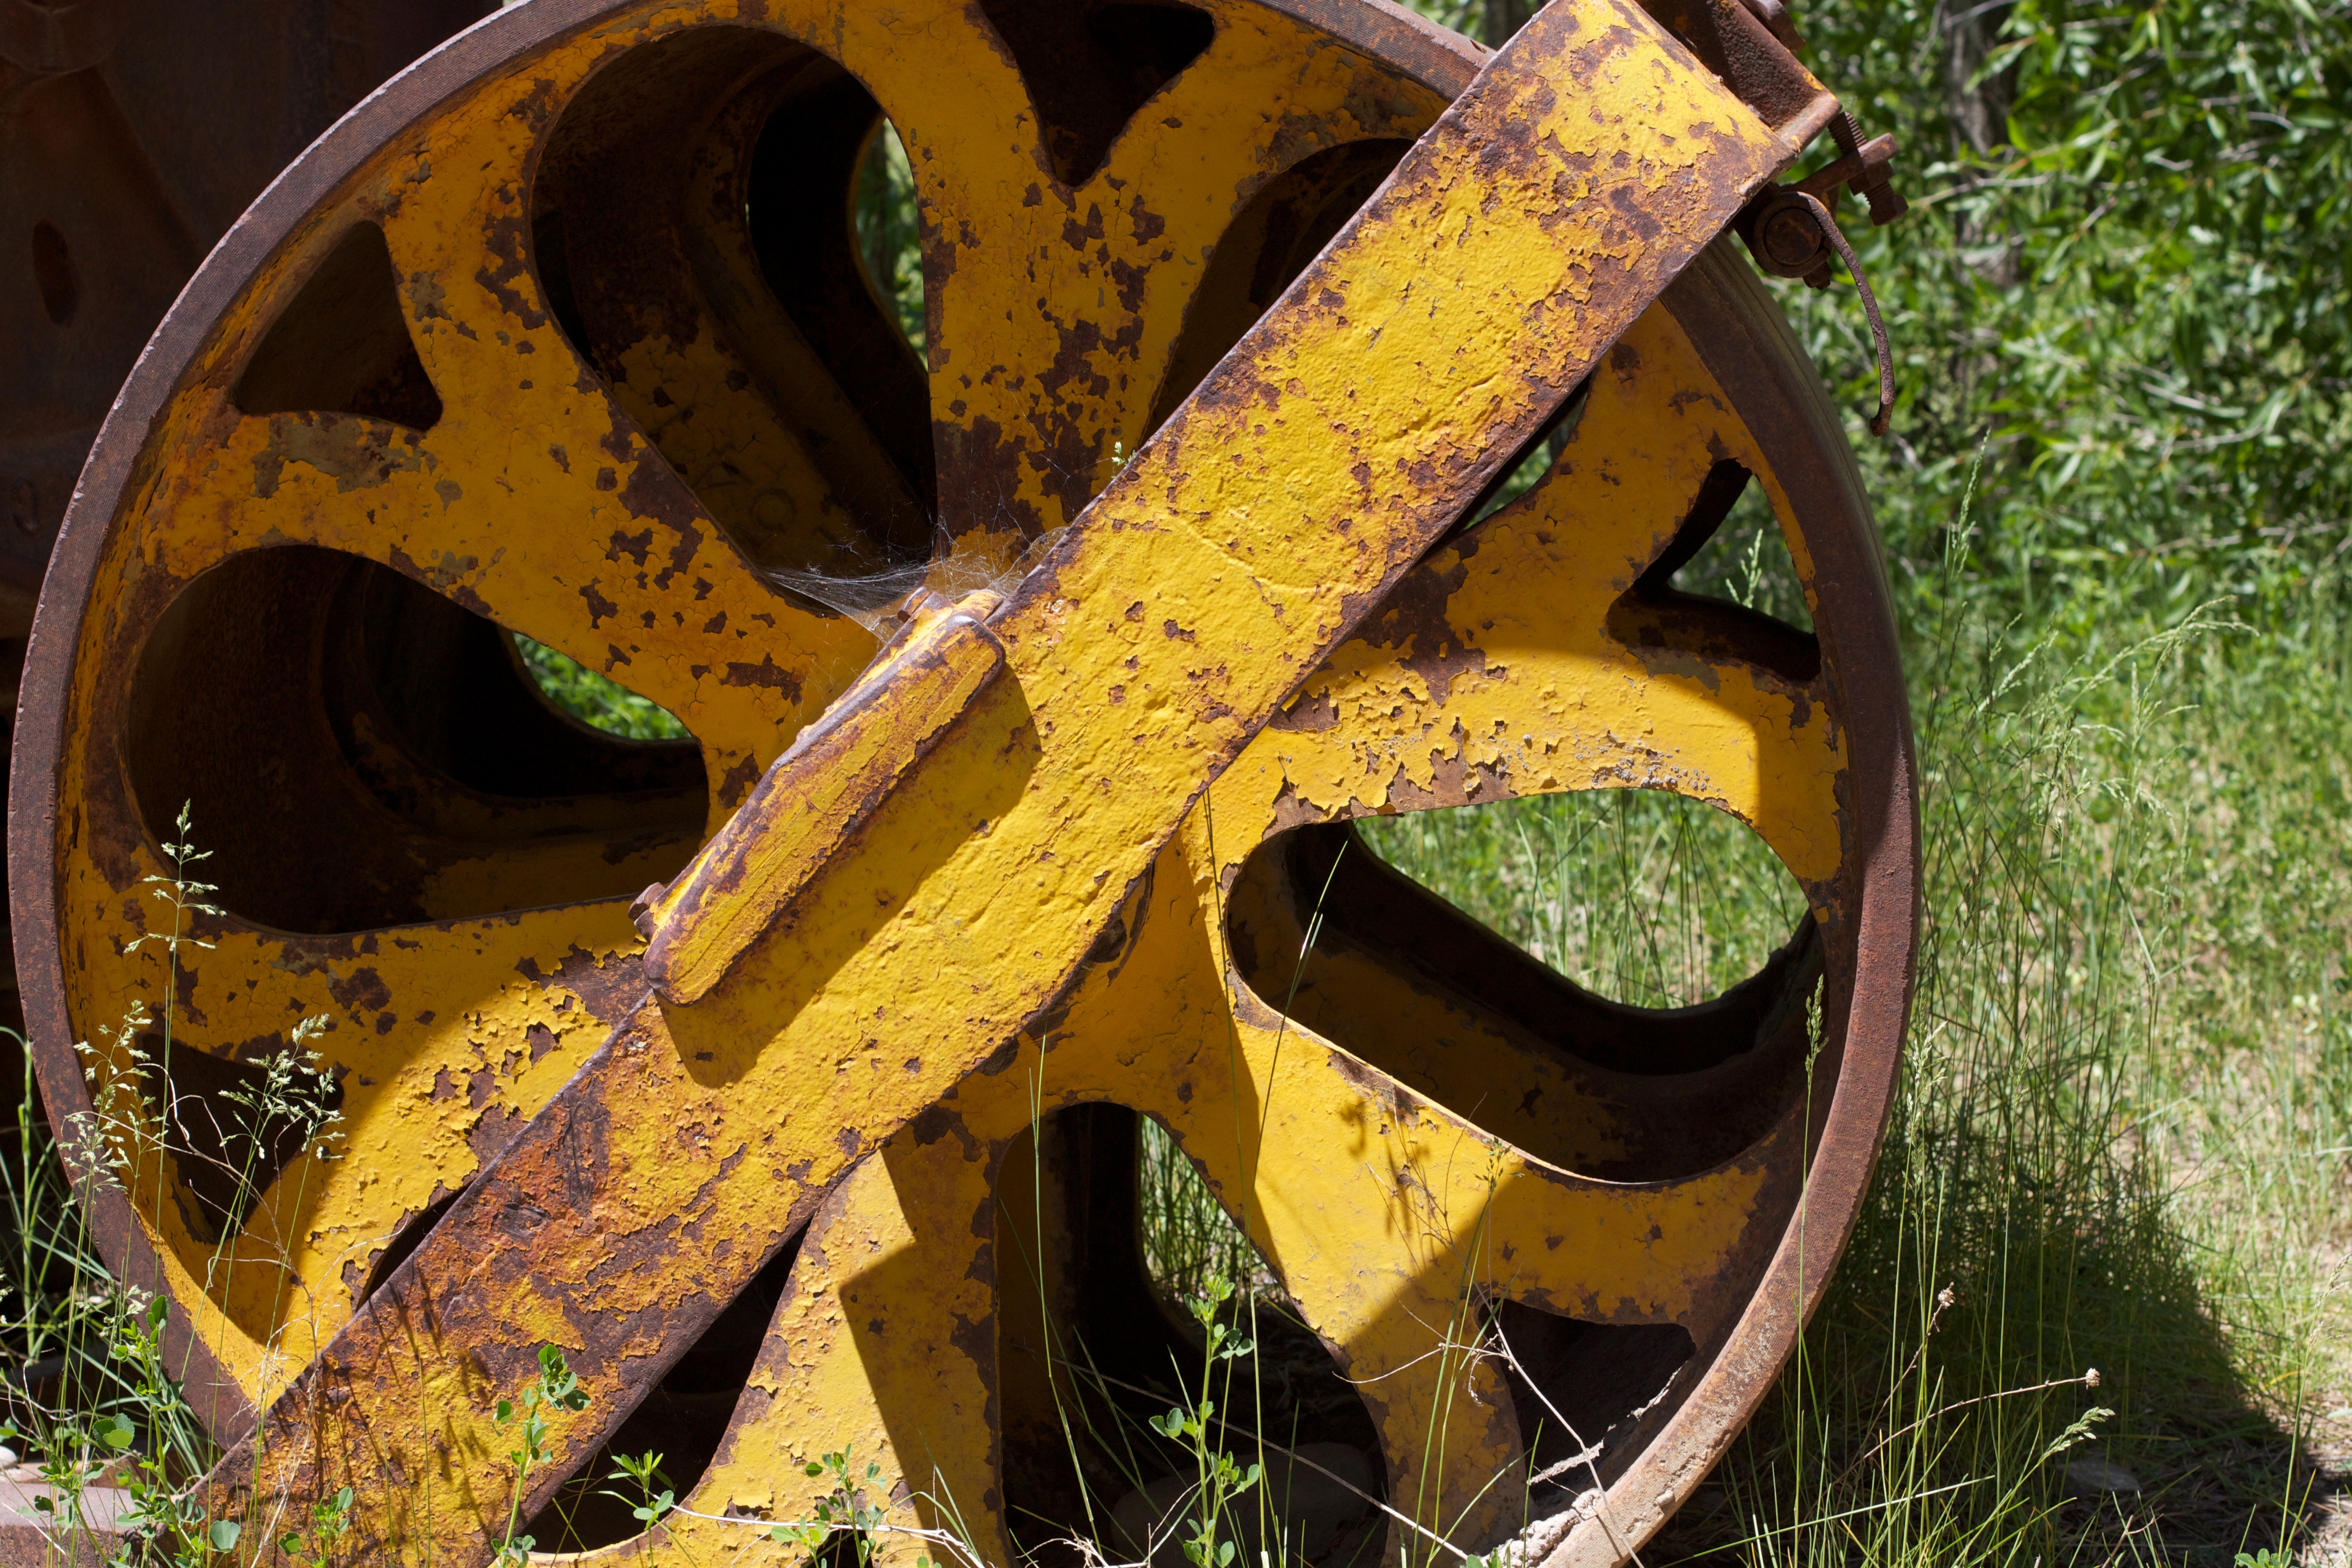
plant, wood, leaf, flower, green, yellow, art, colorado, carving, odyssey, man made object